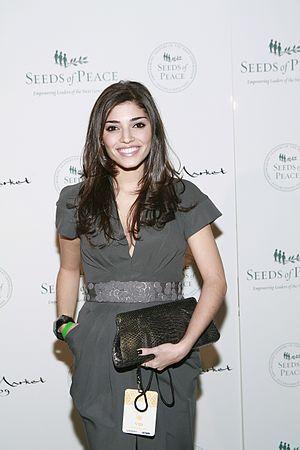
Amanda Setton est une actrice américaine née le 16 décembre 1985 à New York. Elle est surtout connue pour son rôle de Pénélope Shafai dans la série Gossip Girl.